Emu Airways

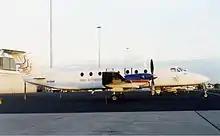
Beech 1900C at Perth Airport (2001)

Emu Airways operated for close to 30 years and was previously owned by Emu Air Charter Pty Ltd. It was acquired in March 2004 by Darwin based aviation services company Capiteq Limited, as part of a major new coalition of regional air services in Australia, RegionalLink Airlines. This was considered Australia's first airline franchise operation. All of the participating airlines would continue to trade in their local markets under their own names, the logos of which were featured on the fuselages of aircraft within the group. However, Emu Airways and partner Airlines of South Australia ceased operations on 9 November 2005, citing the entry of QantasLink and other factors in their decision.